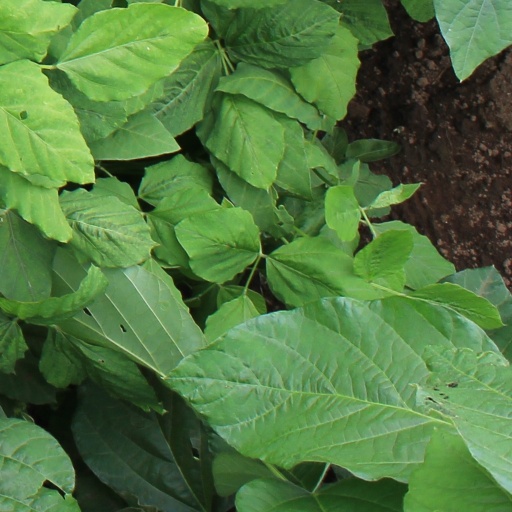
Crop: soybean